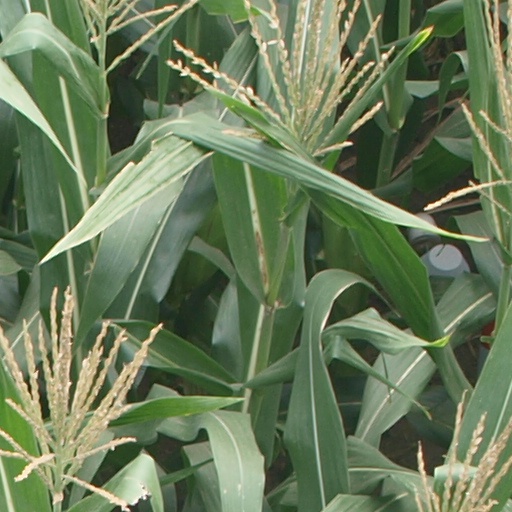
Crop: maize; corn